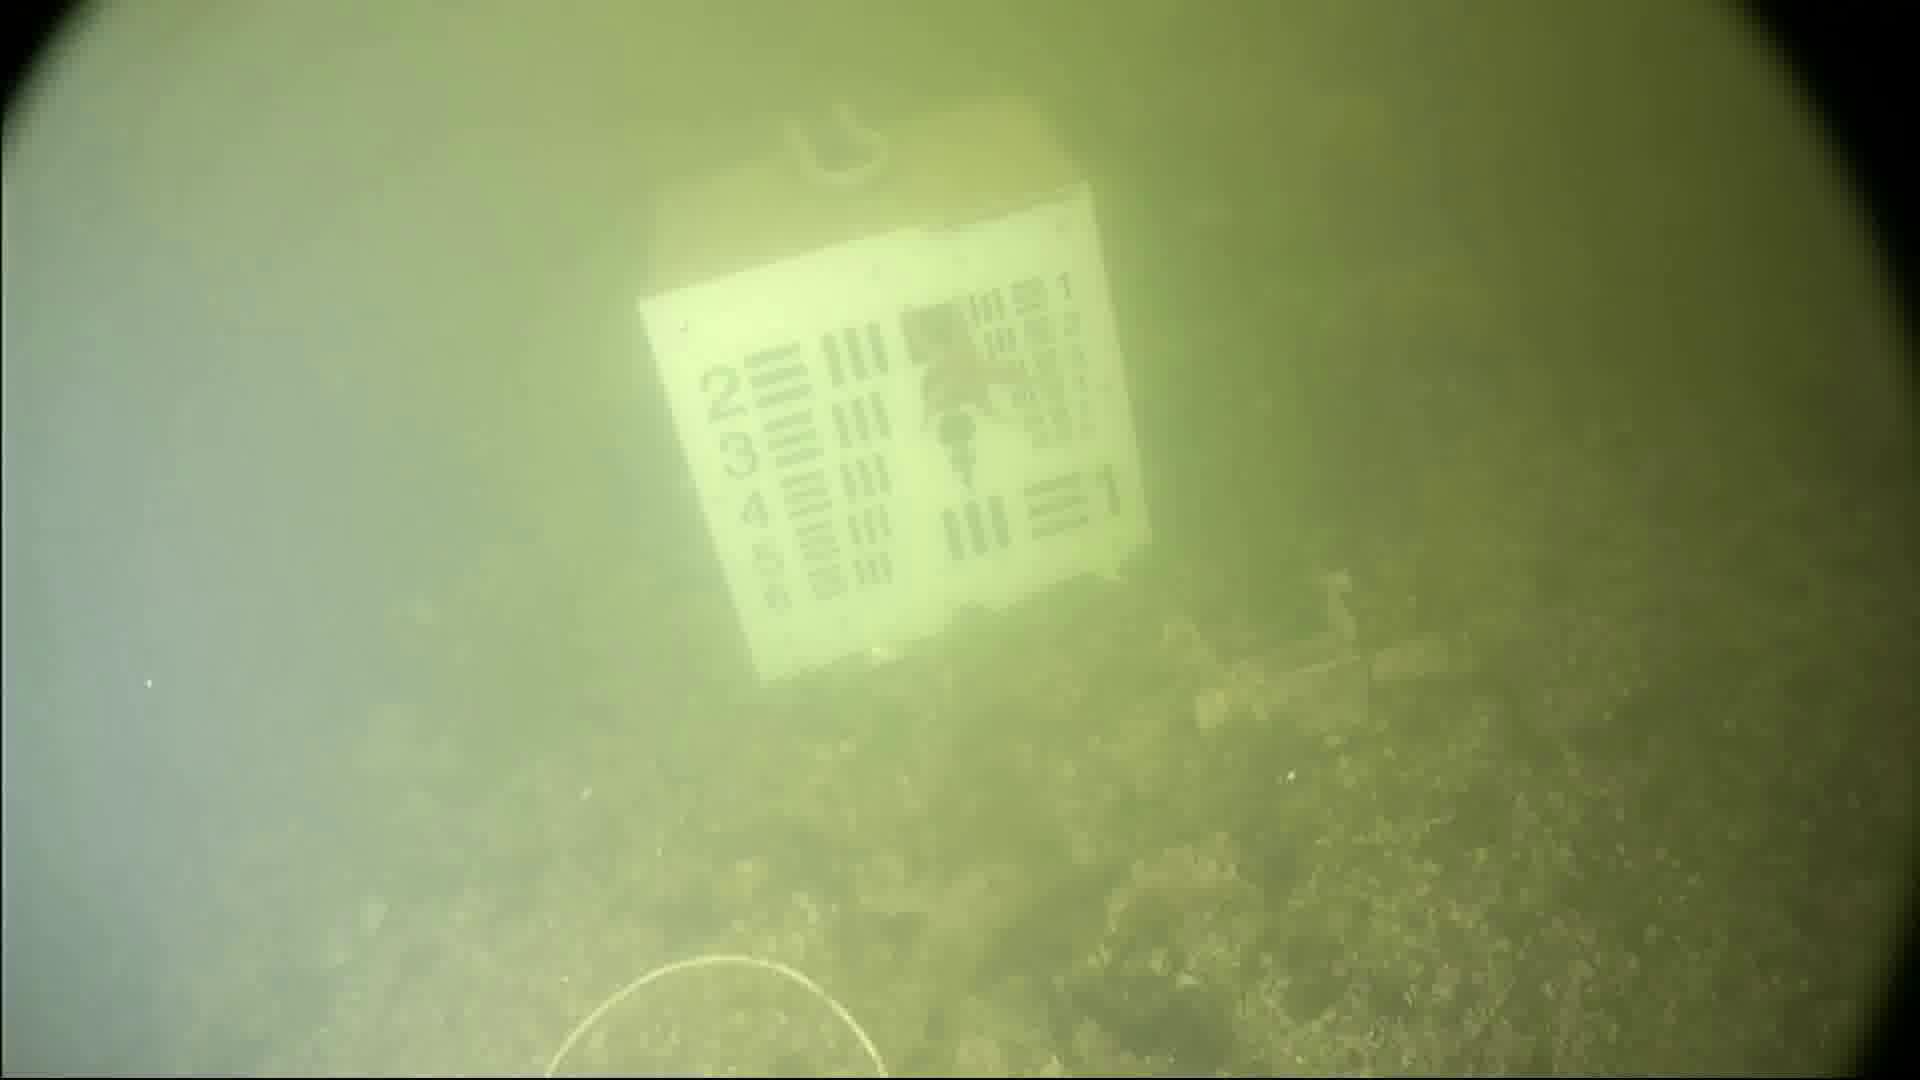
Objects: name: starfish